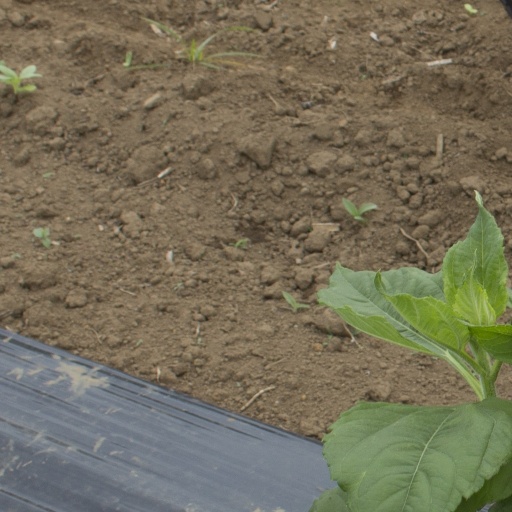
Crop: Jerusalem artichoke